Wilfrid Laurier University

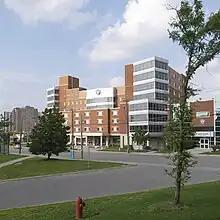
King Street Residence

Laurier Waterloo operates one all female residence (Leupold Residence), one all male residence (Euler Residence), and multiple co-ed student residences: Bouckaert Hall, Bricker Residence, Clara Conrad Hall, Hickory St. Apartments, King's Court Residence, King Street Residence, CH Little House, Macdonald House, Marshall Street Apartments, Regina Residence, Regina Towers, Spruce Street Apartments, University Place Residence, Waterloo College Hall, Willison Hall. Together, these residences house approximately 2,780 men and women, with 2,664 beds reserved for undergraduate first-year students.